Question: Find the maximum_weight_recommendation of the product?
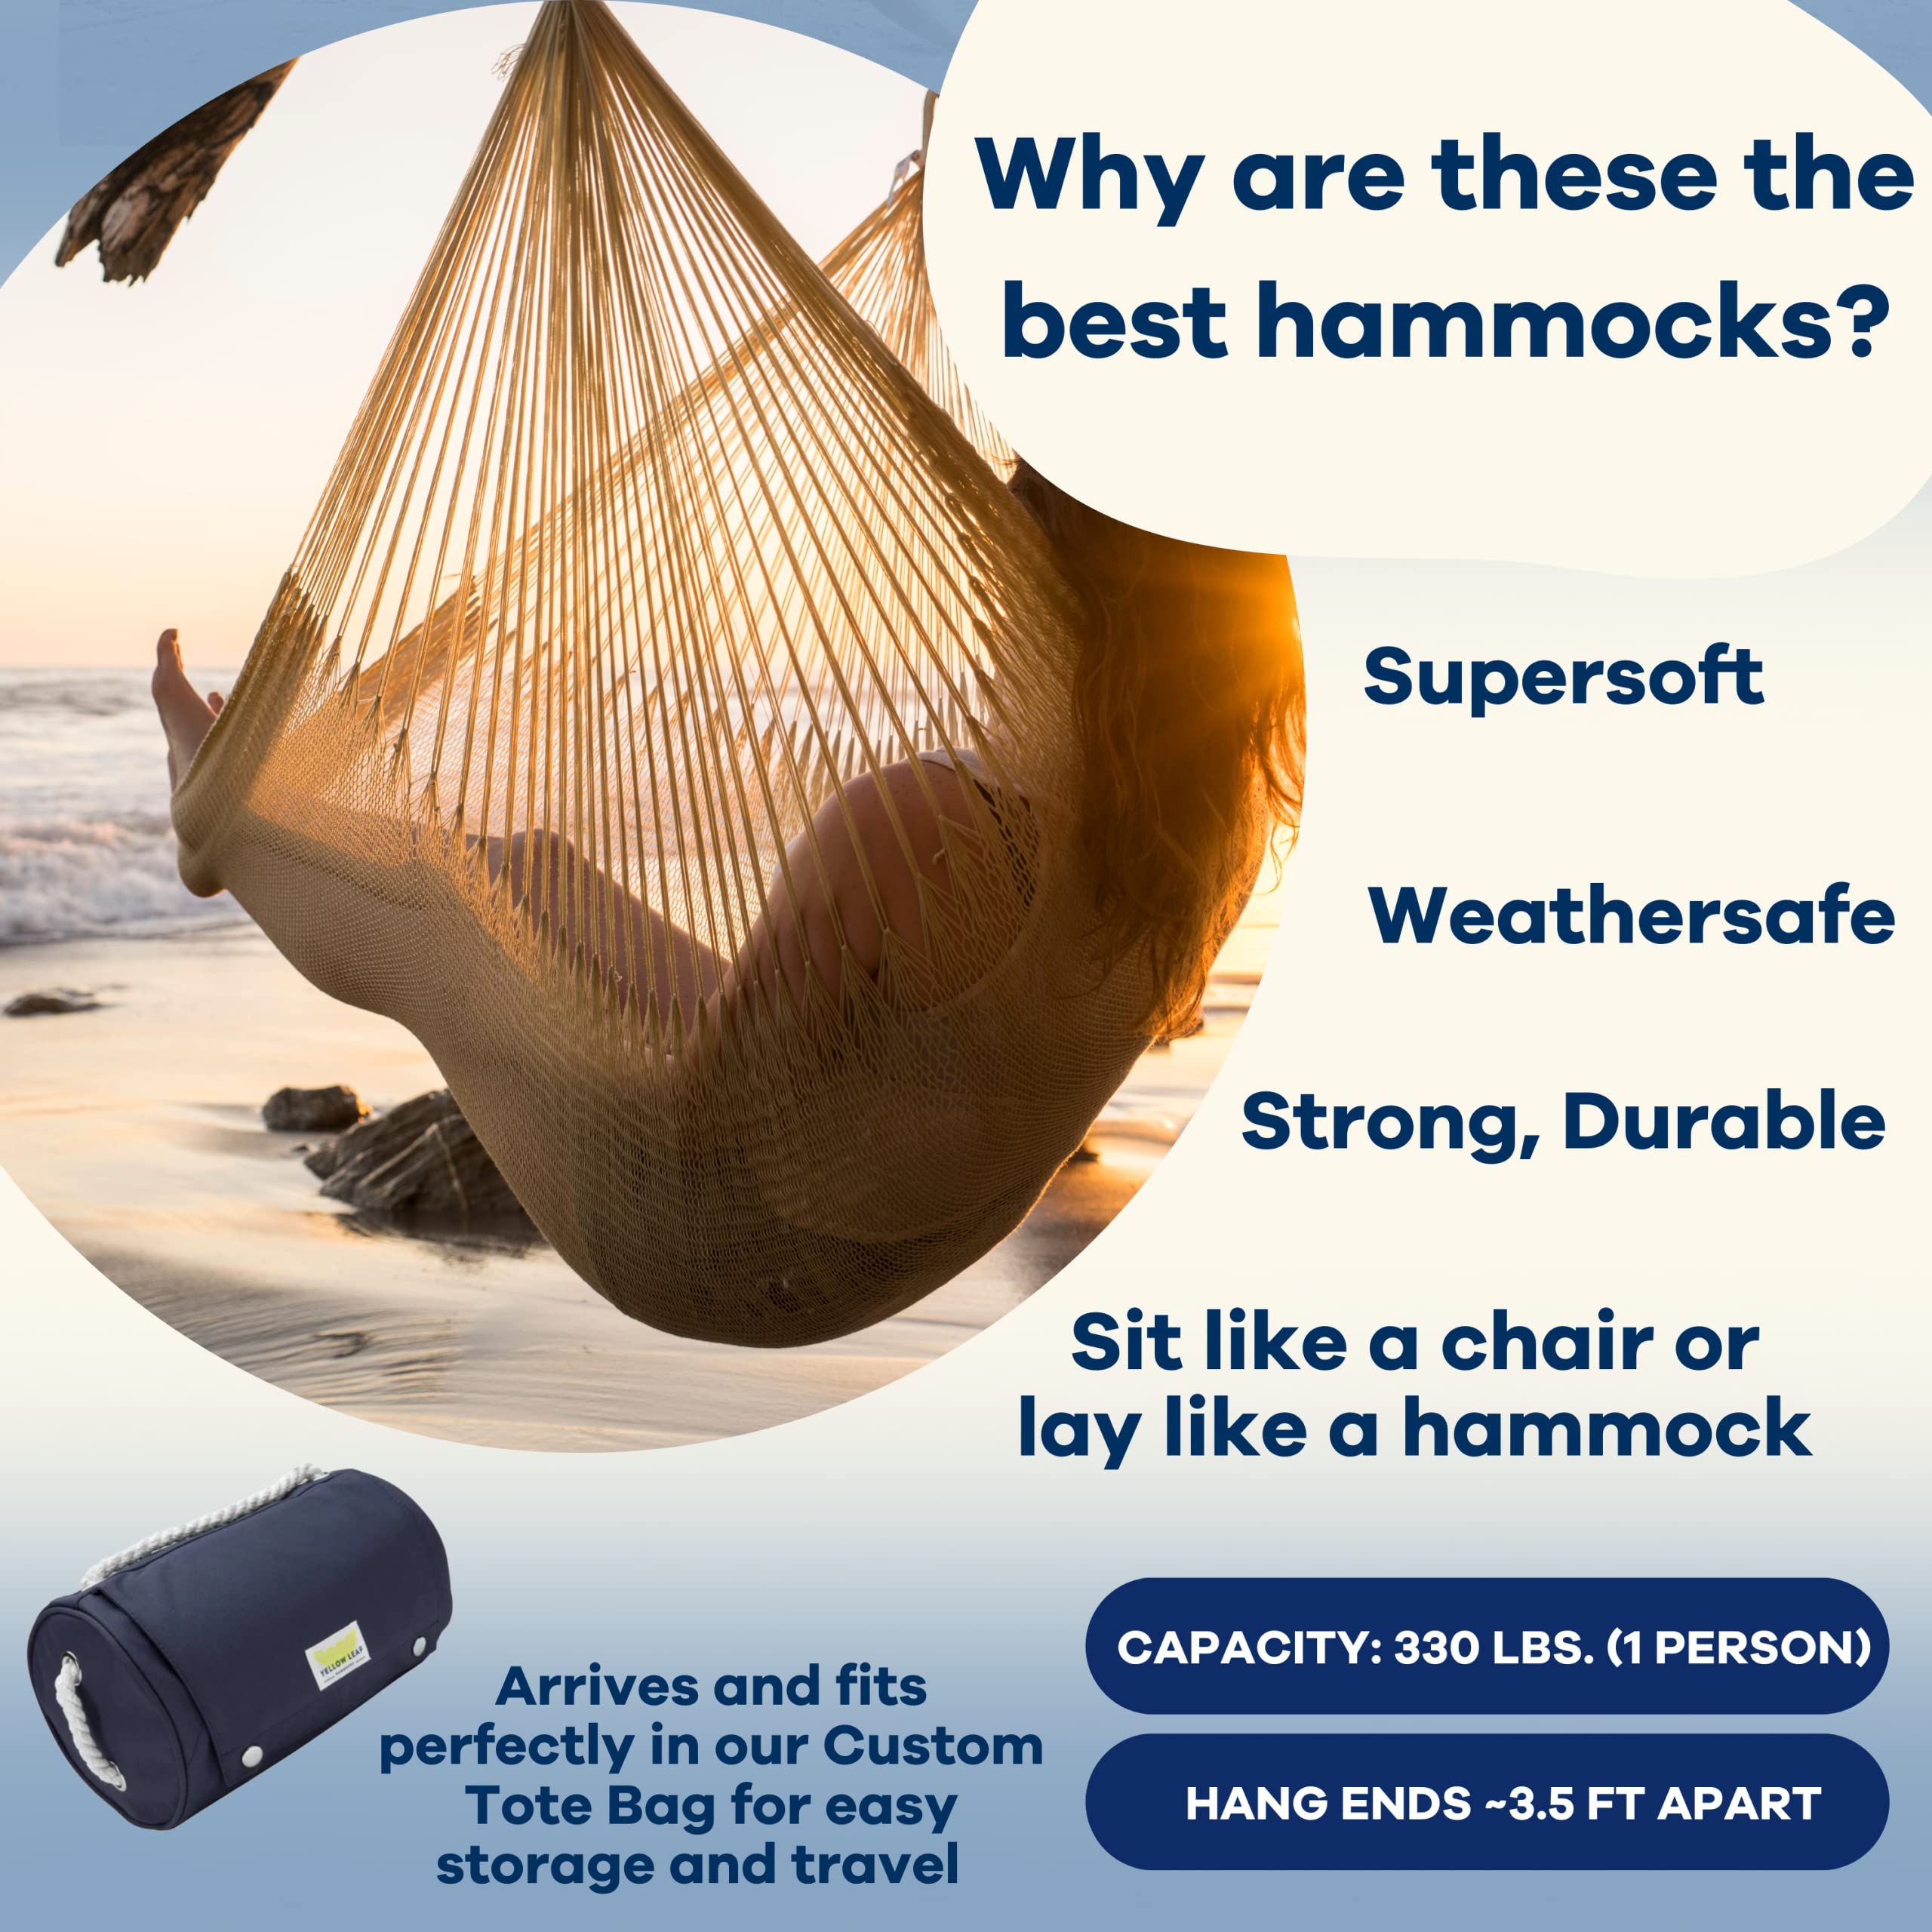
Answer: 330 pound